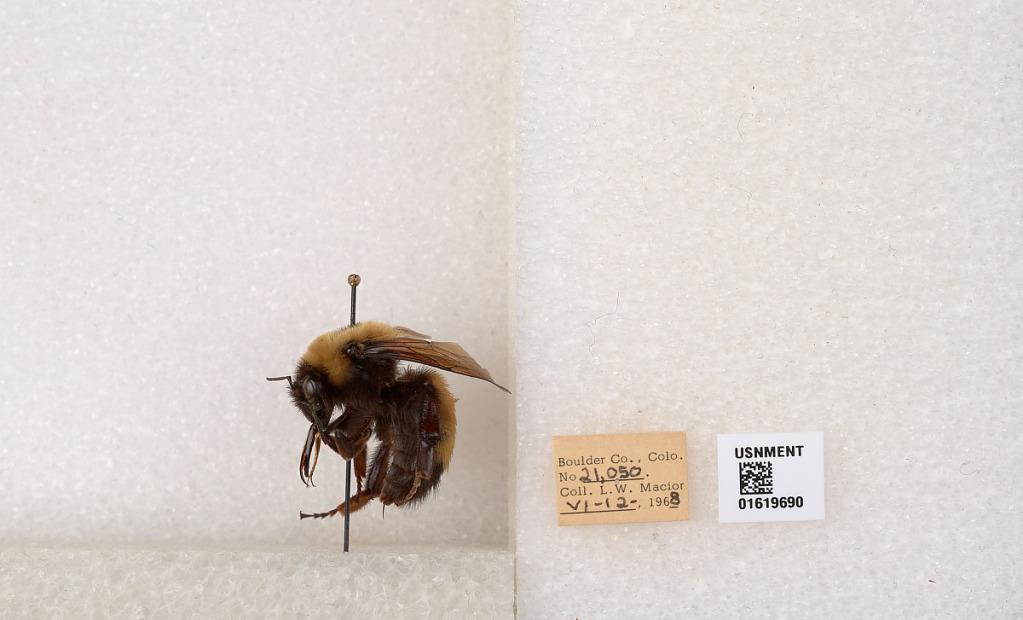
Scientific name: Bombus (Bombus) nevadensis Cresson